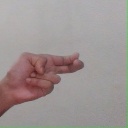
अक्षर: ह